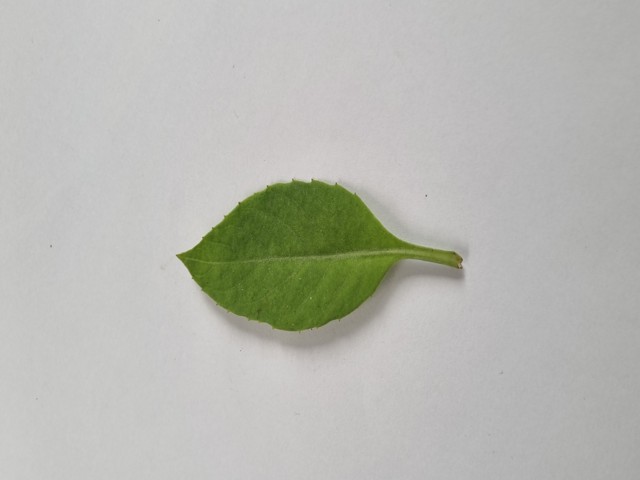
Plant: gainura